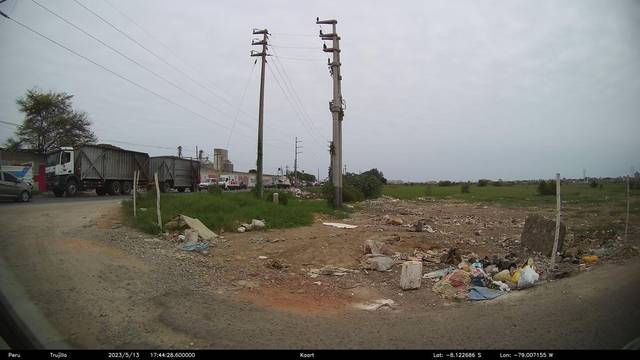
Region: Peru
Coordinates: -8.123, -79.007